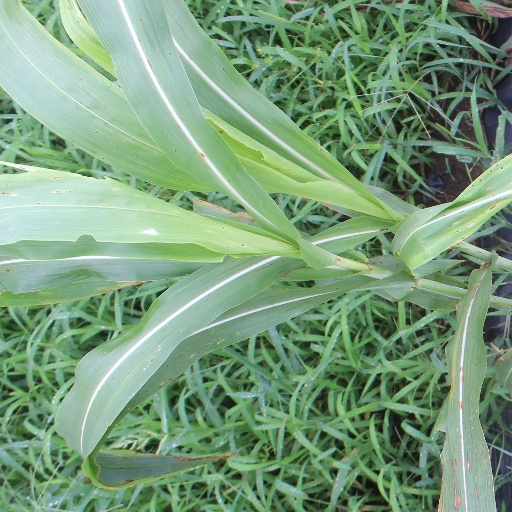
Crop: sorghum